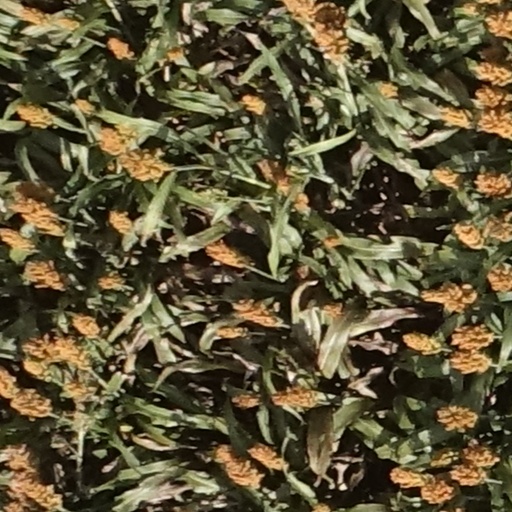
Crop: sorghum